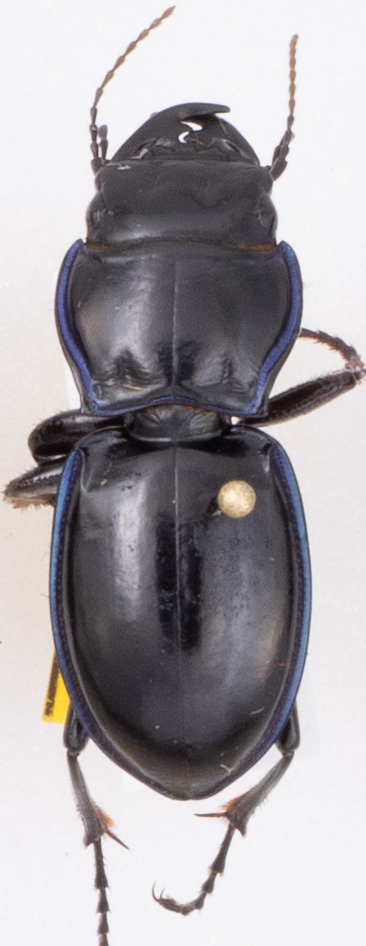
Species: Pasimachus elongatus
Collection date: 2018-05-10
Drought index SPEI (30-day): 0.47
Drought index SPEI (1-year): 0.32
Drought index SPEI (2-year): -0.24